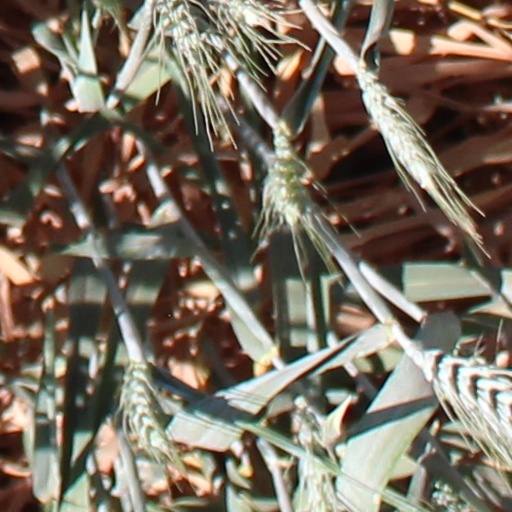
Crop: wheat